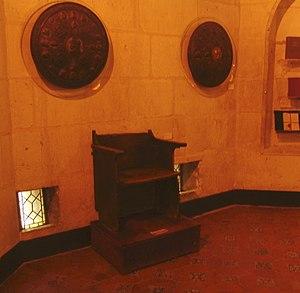
Nuño Rasura, Muño Rasuella, est né vers l’an 789 à Amaya et est mort selon les recherches de son petit-fils en 862 à Lara. Nuño Rasura est un personnage presque légendaire du comté de Castille, un des deux juges de Castille que les Castillans ont choisis, avec Laín Calvo vers 842, pour faire des lois et exercer la justice et ainsi ne plus dépendre de la justice du royaume de León. Il est seigneur et comte d'Amaya.